Félix Trinidad

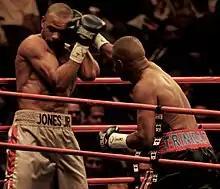
Trinidad (right) throws a punch at Jones Jr.

Trinidad came out of his second retirement for a fight against former four-division champion Roy Jones Jr. on January 19, 2008. According to the contract, it was contested at a catchweight of , and was broadcast live on HBO pay-per-view. The card took place at Madison Square Garden in New York City. Trinidad began the fight on the offensive and won the first two rounds. The third and fourth rounds were won by Jones who relied on the velocity of his punches. This pattern continued in the fifth and sixth rounds. In the seventh round, Jones scored a knockdown following a right hand. Following this Jones continued to use his speed while Trinidad pursued the offensive, in the tenth round Jones scored a second knockdown after landing a combination. The judges declared the fight a unanimous decision in favor of Jones with scores of 117–109 and 116–110 twice.